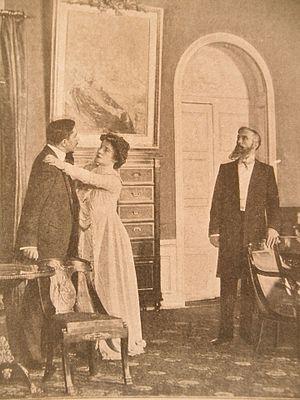
Un divorce est un roman à thèse de Paul Bourget paru en 1904, quelque temps après L’Étape. Cette littérature engagée à forte teneur idéologique s’inscrit dans le combat politique et « la campagne de restauration nationale » que l’académicien français, porte-parole des milieux catholiques traditionnels, mène avec la publication de romans d'idées.